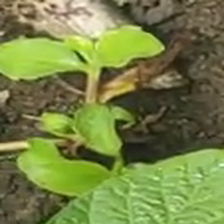
Weed species: Kena_(Commplina_benghalensio)